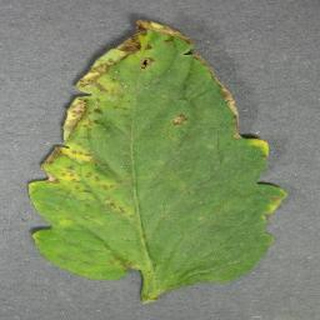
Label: tomato_bacterial_spot